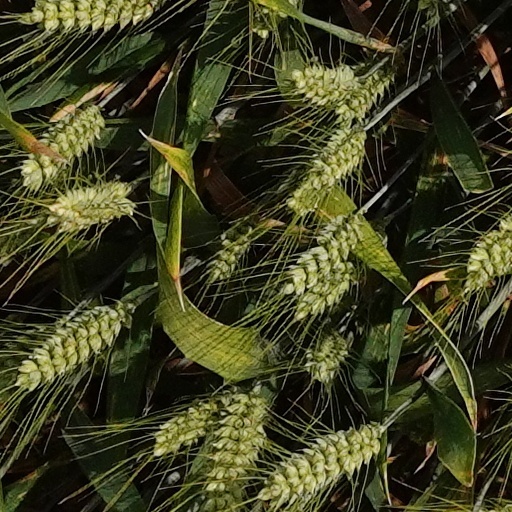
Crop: wheat